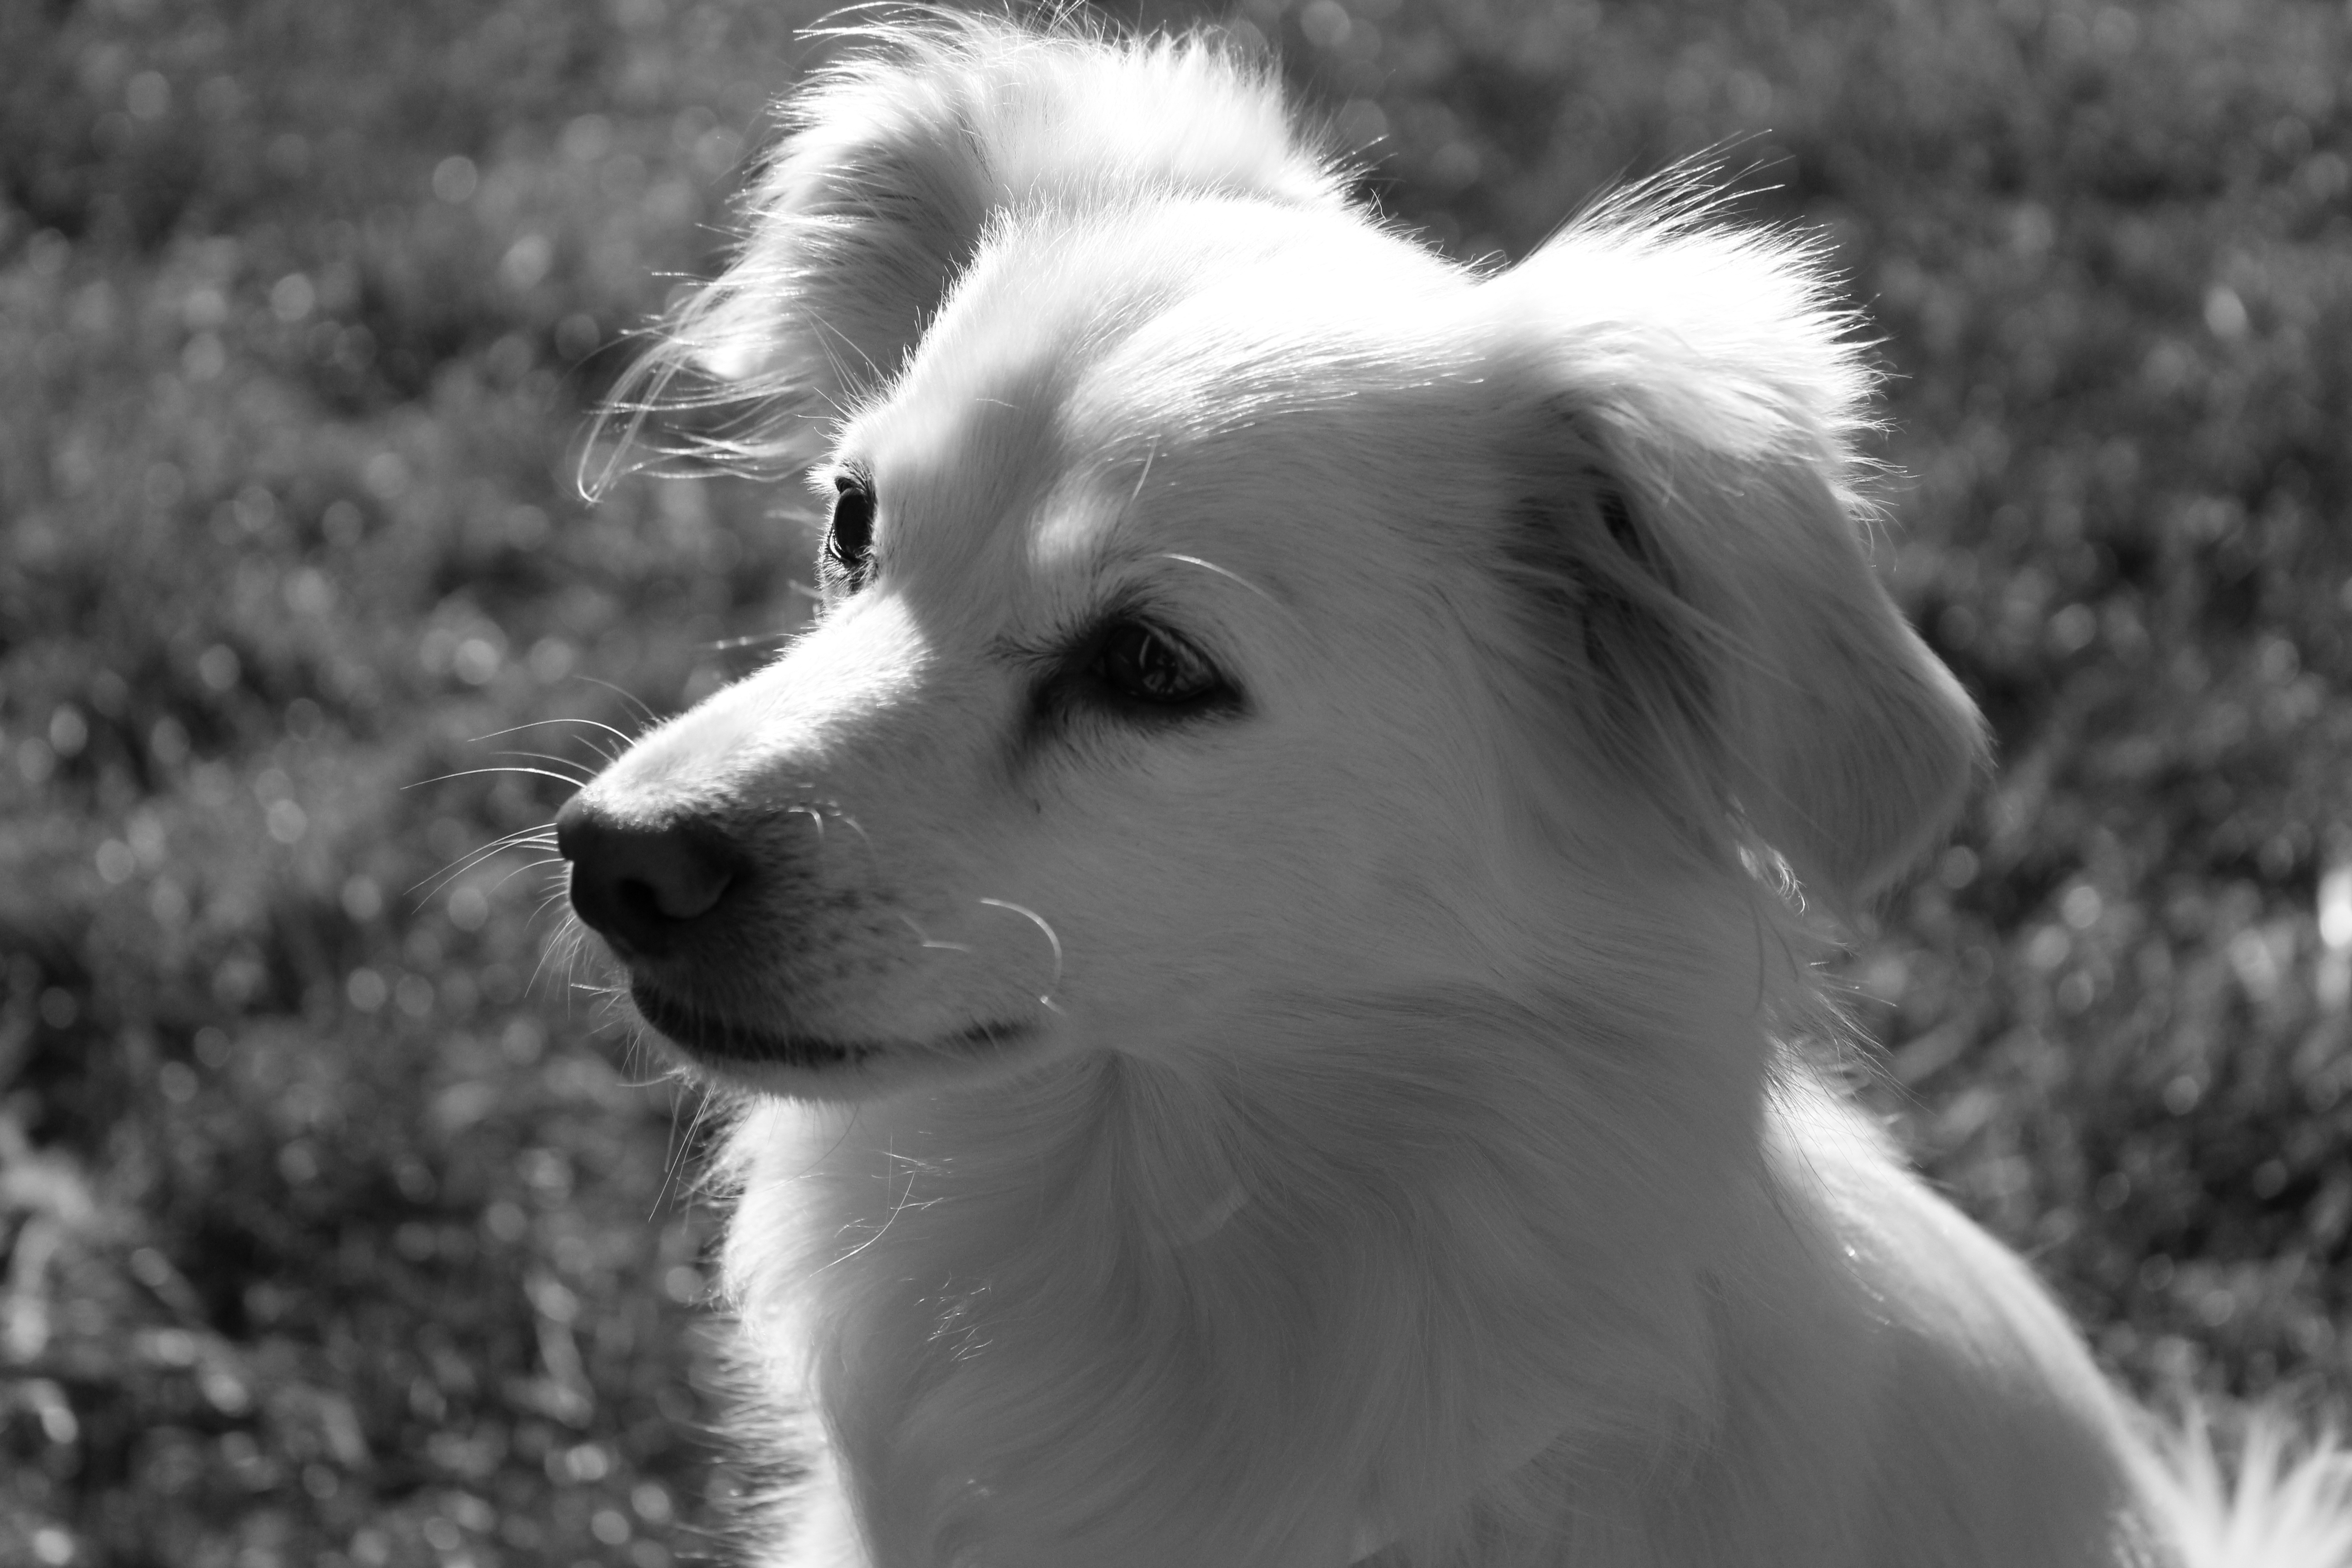
black and white, white, puppy, dog, animal, cute, canine, pet, mammal, black, monochrome, vertebrate, adorable, dog breed, cute dog, monochrome photography, dog like mammal